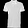
Label: T - shirt / top